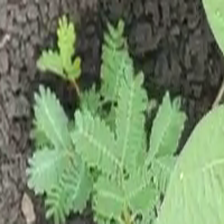
Weed species: Dwarf_cassia_(Chamaecrista pumila)